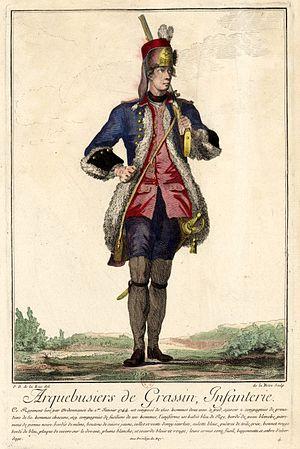
Arquebusiers de Grassin, Infanterie
Jean-Baptiste Delafosse est un graveur d'interprétation et de cartographie, également pasteliste, éditeur et marchand d'estampes français né à Paris en 1721, mort à Paris, où il était installé au 10, rue Bonaparte, en 1806.
Philibert-Benoît de La Rue dit La Rue l’aîné, né en 1718 et mort le 11 mars 1780, est un dessinateur, graveur et peintre de batailles français.
Les arquebusiers de Grassin constituent un corps de troupe français créé par l'Ordonnance royale du 1ᵉʳ janvier 1744. Il est levé par Simon Claude Grassin de Glatigny qui le commandera jusqu'en mai 1748. Le 1ᵉʳ août 1749, cette unité est supprimée et ses éléments incorporés dans les Volontaires des Flandres, régiment nouvellement créé.